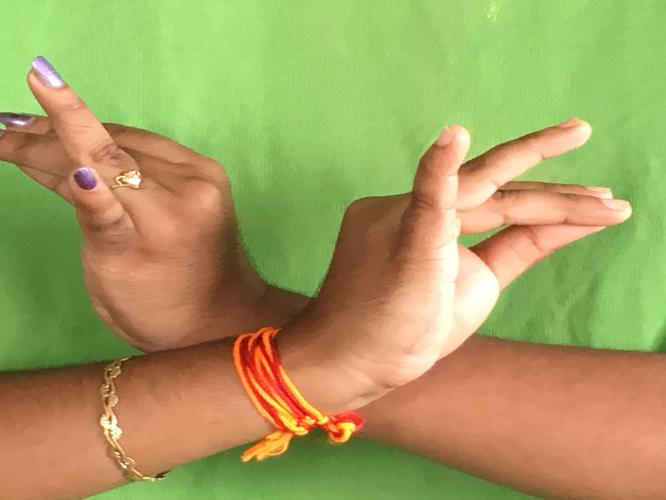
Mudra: Katakavardhana
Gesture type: double_hand